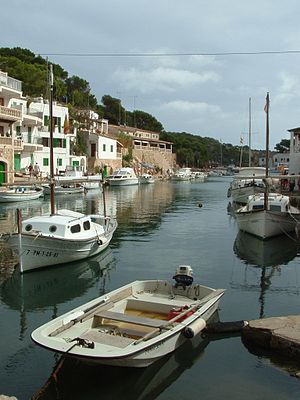
Mallorca / Infrastruktur / Havne
Cala Figuera (Migjorn)
Mallorca er en ø i gruppen Balearerne, som er en del af Spanien. Øen ligger i det vestlige Middelhav, ca. 170 km fra Barcelona på fastlandet.